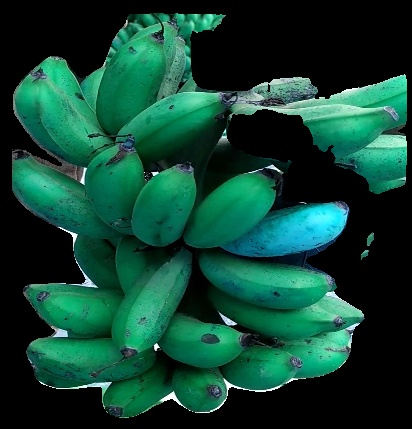
Variety: rasbale
Grade: grade3